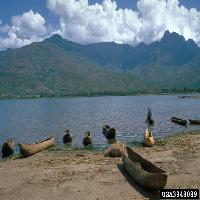
Weather: cloudy or overcast